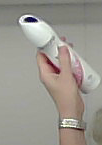
Product: rexona_spray